Terrorism and tourism in Egypt

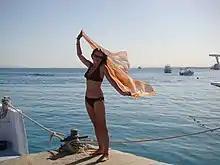
Tourist on the Red Sea Riviera

The Egyptian tourism industry is one of the most important sectors of Egypt's economy, in terms of employment and foreign currency, and at times it has been as much as 1% of the world tourism market. The many constituents of tourism include historical attractions, especially in Cairo, Luxor and Aswan, but also beach and other sea activities, with foreign tourism actively encouraged since it is a major source of currency and investment. Political instability since January 2011 caused fluctuations in tourism income.